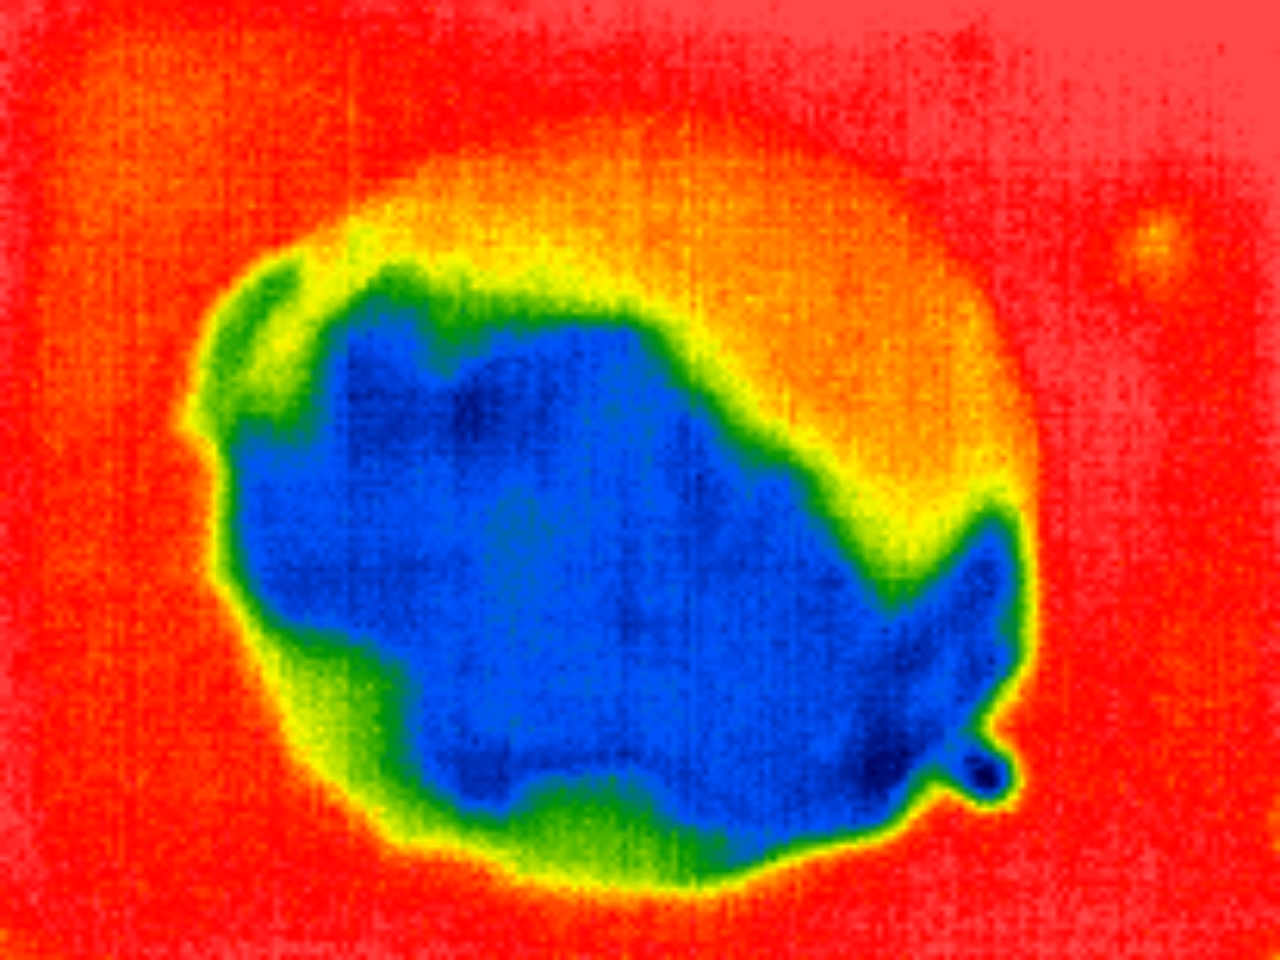
Label: Major Defect